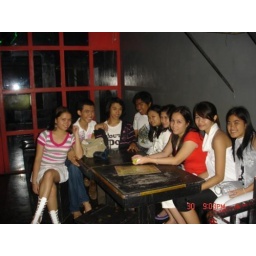
@ Fuse box bar in Dipolog City, after Olive's Bday bash